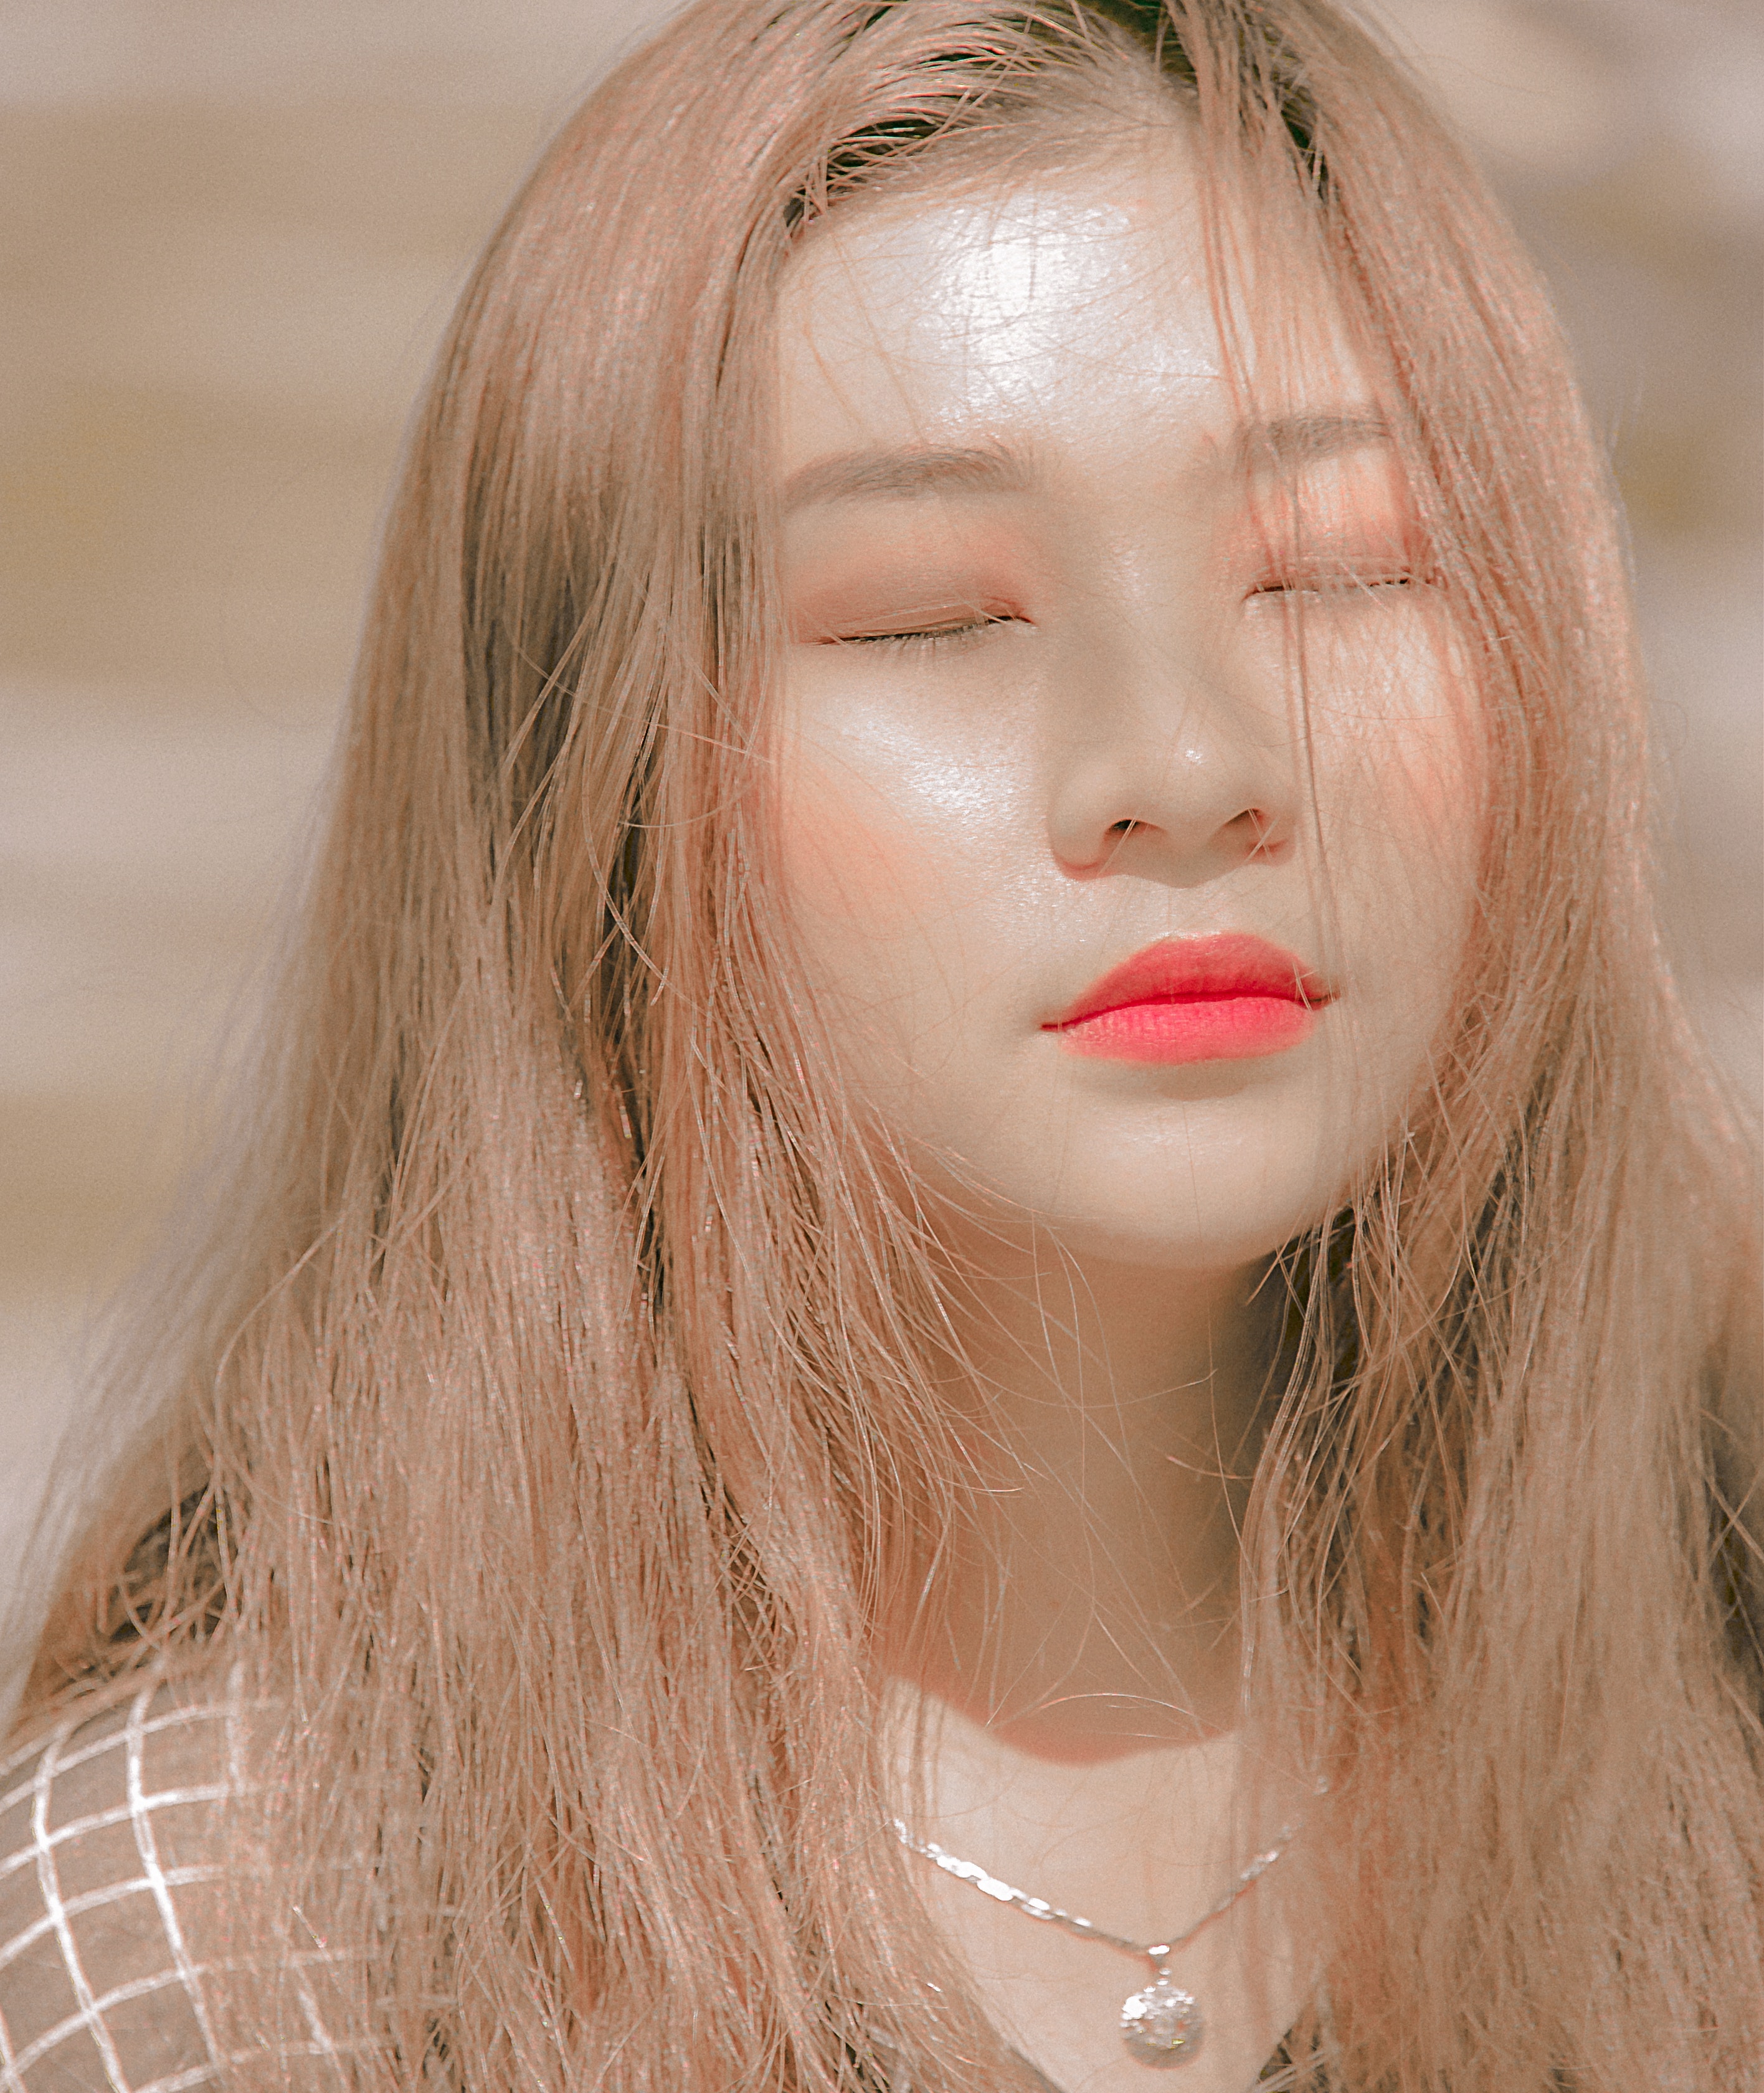
hair, face, lip, blond, eyebrow, hairstyle, chin, beauty, forehead, skin, hair coloring, nose, fashion, long hair, cheek, close up, eye, brown hair, jaw, layered hair, Step cutting, eyelash, Material property, model, surfer hair, feathered hair, fawn, Lace wig